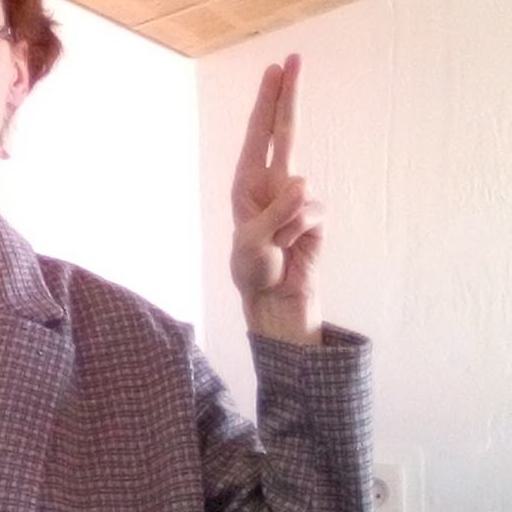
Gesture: two_up